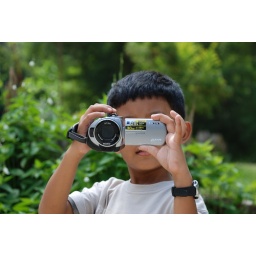
the boy is in charge of video cam, oledy handling like pro...errr bro, the lens cover is still not opened!